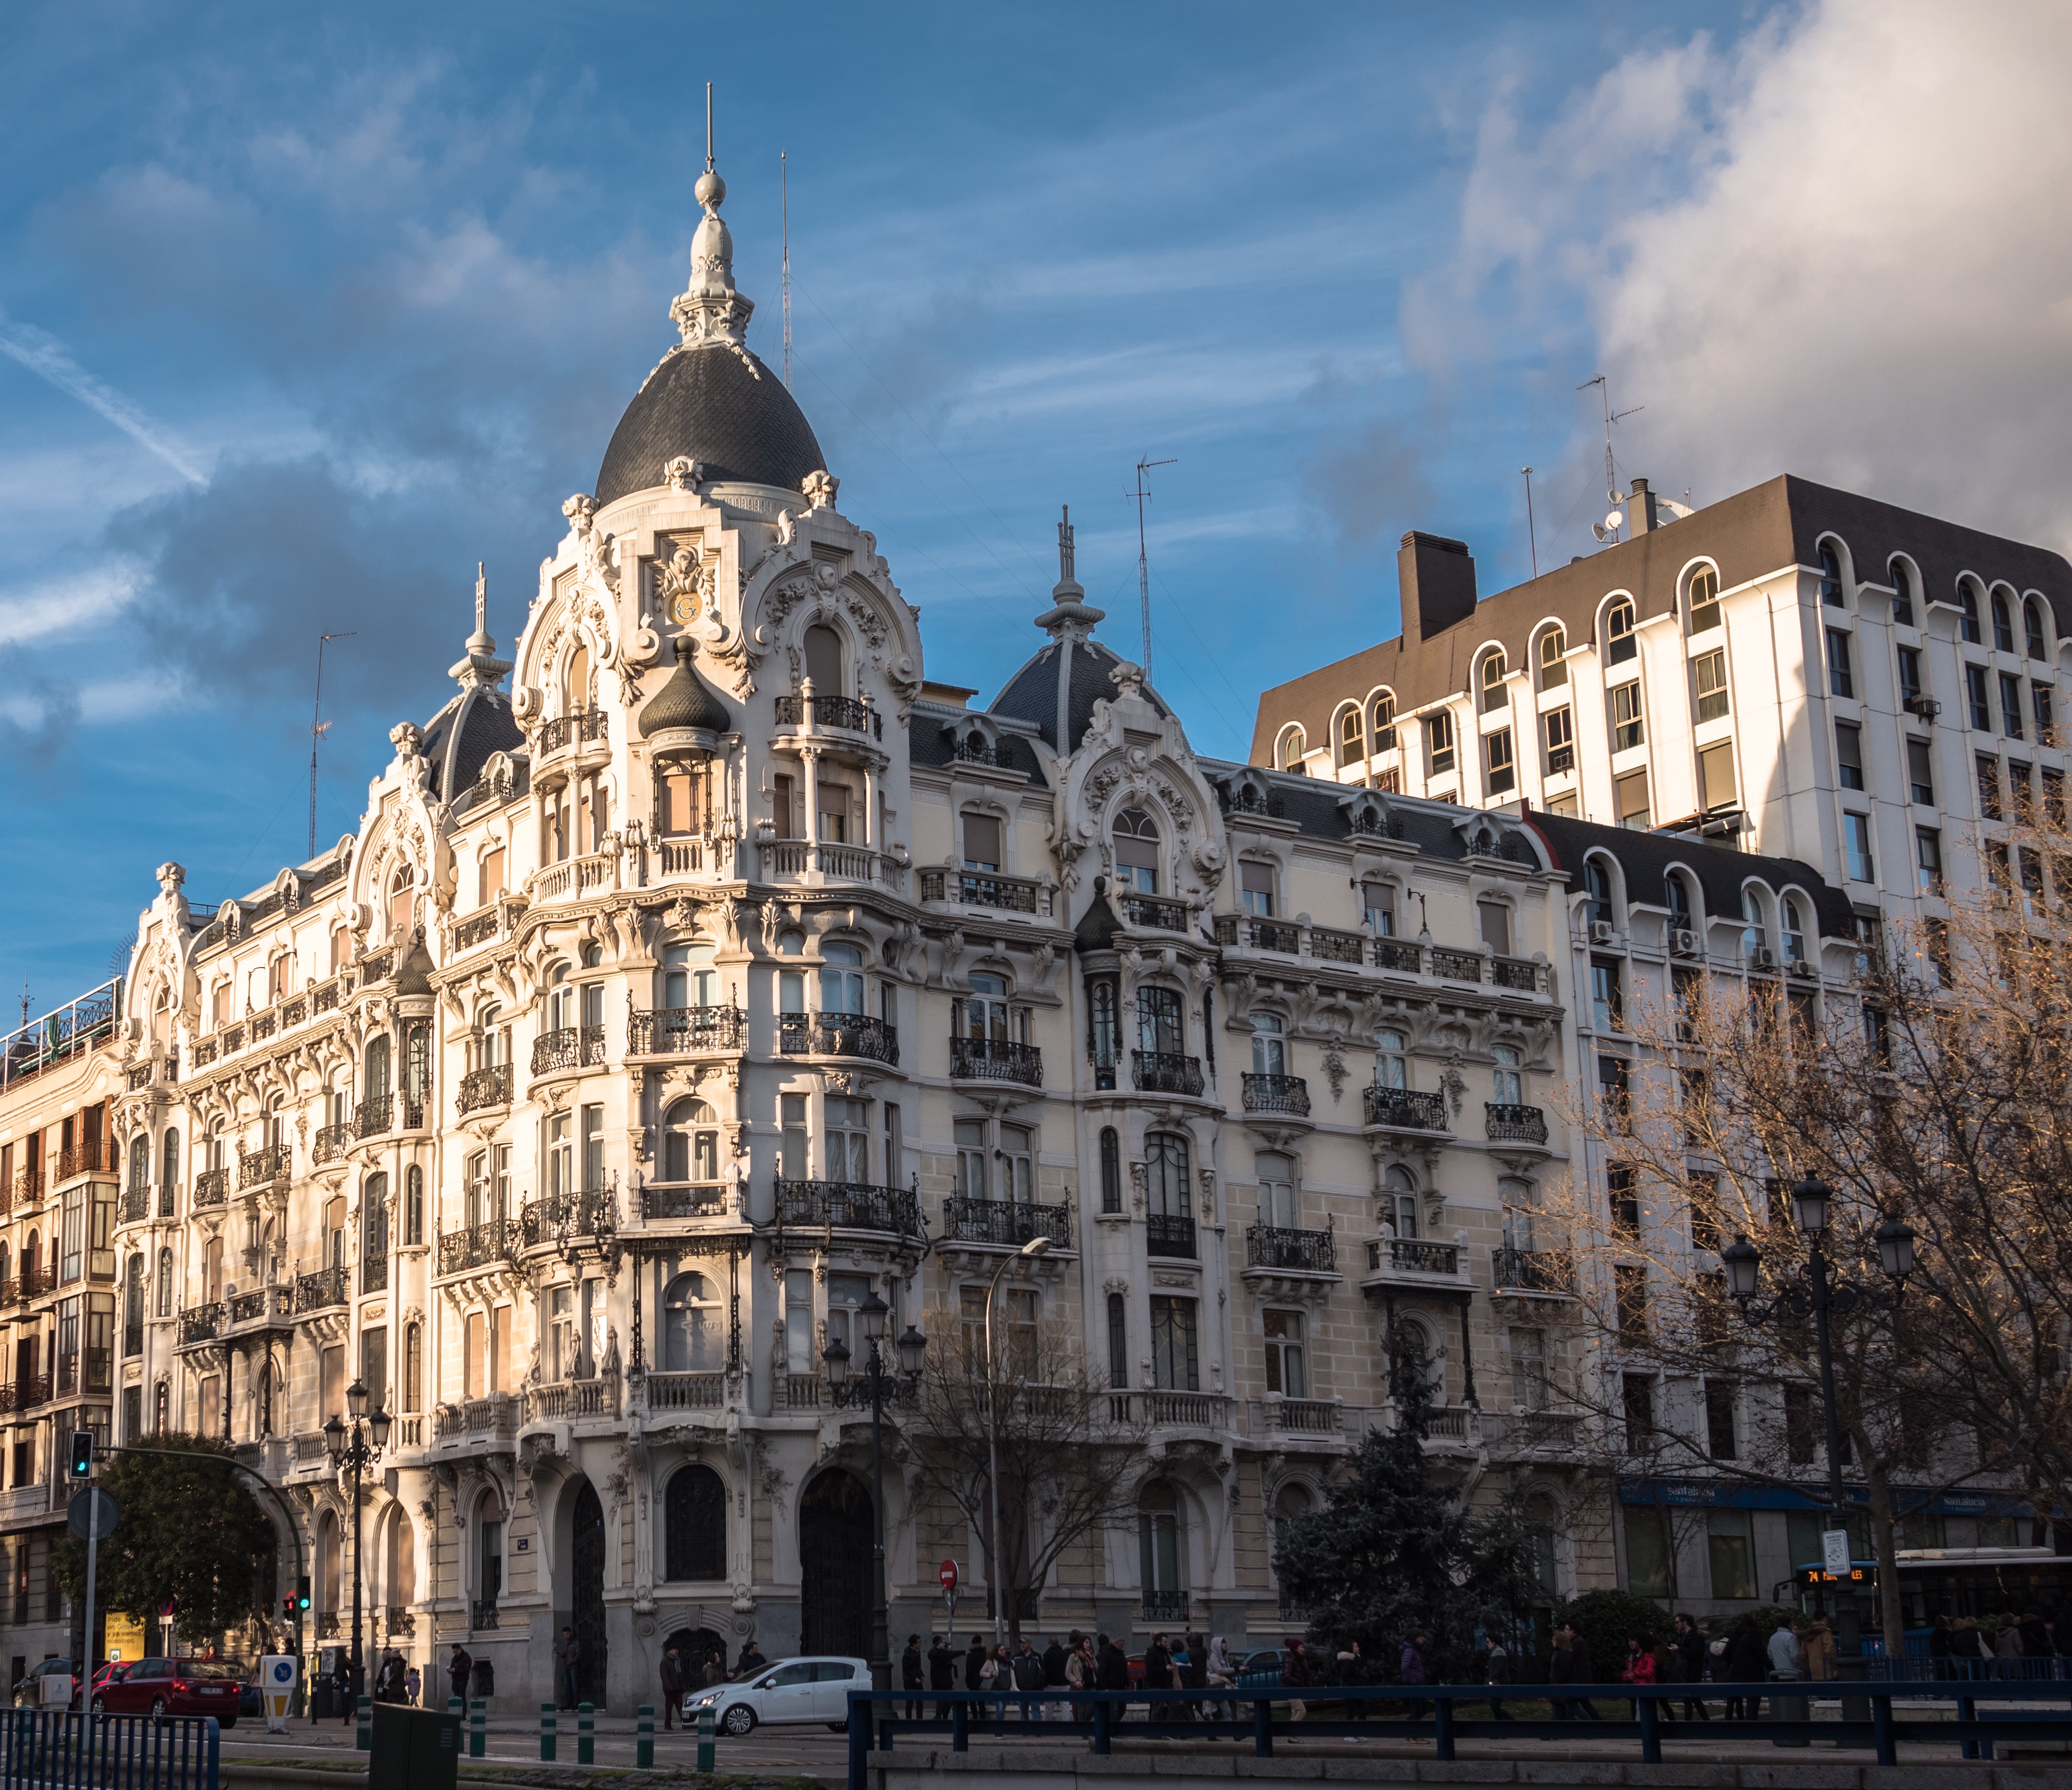
landmark, city, building, town, urban area, human settlement, architecture, cityscape, plaza, downtown, facade, town square, metropolis, cathedral, palace